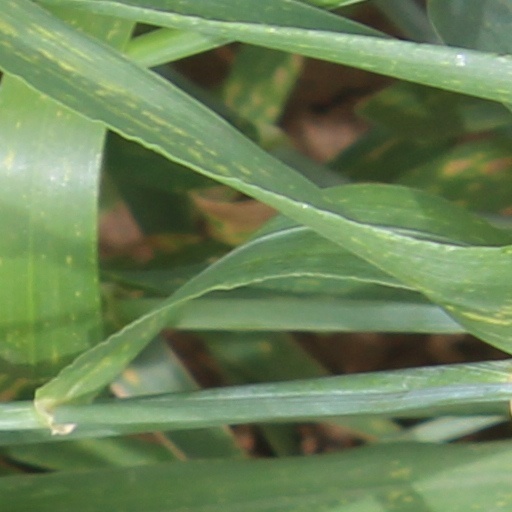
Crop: wheat